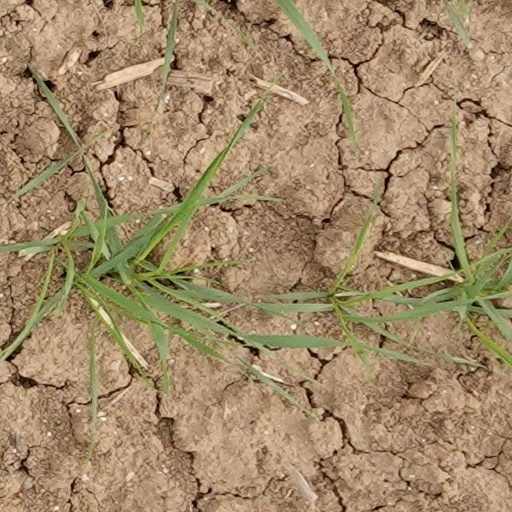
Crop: wheat